Lohn Estate

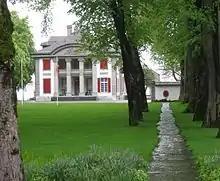
The western façade. On the right, a path lined with lime trees

The manor is finely furnished, mainly with Bernese furniture in the Empire style. According to the art historian Monica Bilfinger, the vast majority of the objects in the manor, including the artwork and furniture, belonged to the Welti-Kammerer family. The rooms are equipped with 18th-century faïence cocklestoves from Peter Gnehm and the Frisching Faience Manufactory. The manor also houses paintings from the extensive Welti collection, including works by Adriaen Brouwer, Ferdinand Hodler, Cuno Amiet, Albert Anker, Alexandre Calame, Marguerite Frey-Surbek and Rudolf Koller.